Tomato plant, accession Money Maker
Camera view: horizontal (90 deg, fisheye); turntable rotation: 330 degrees
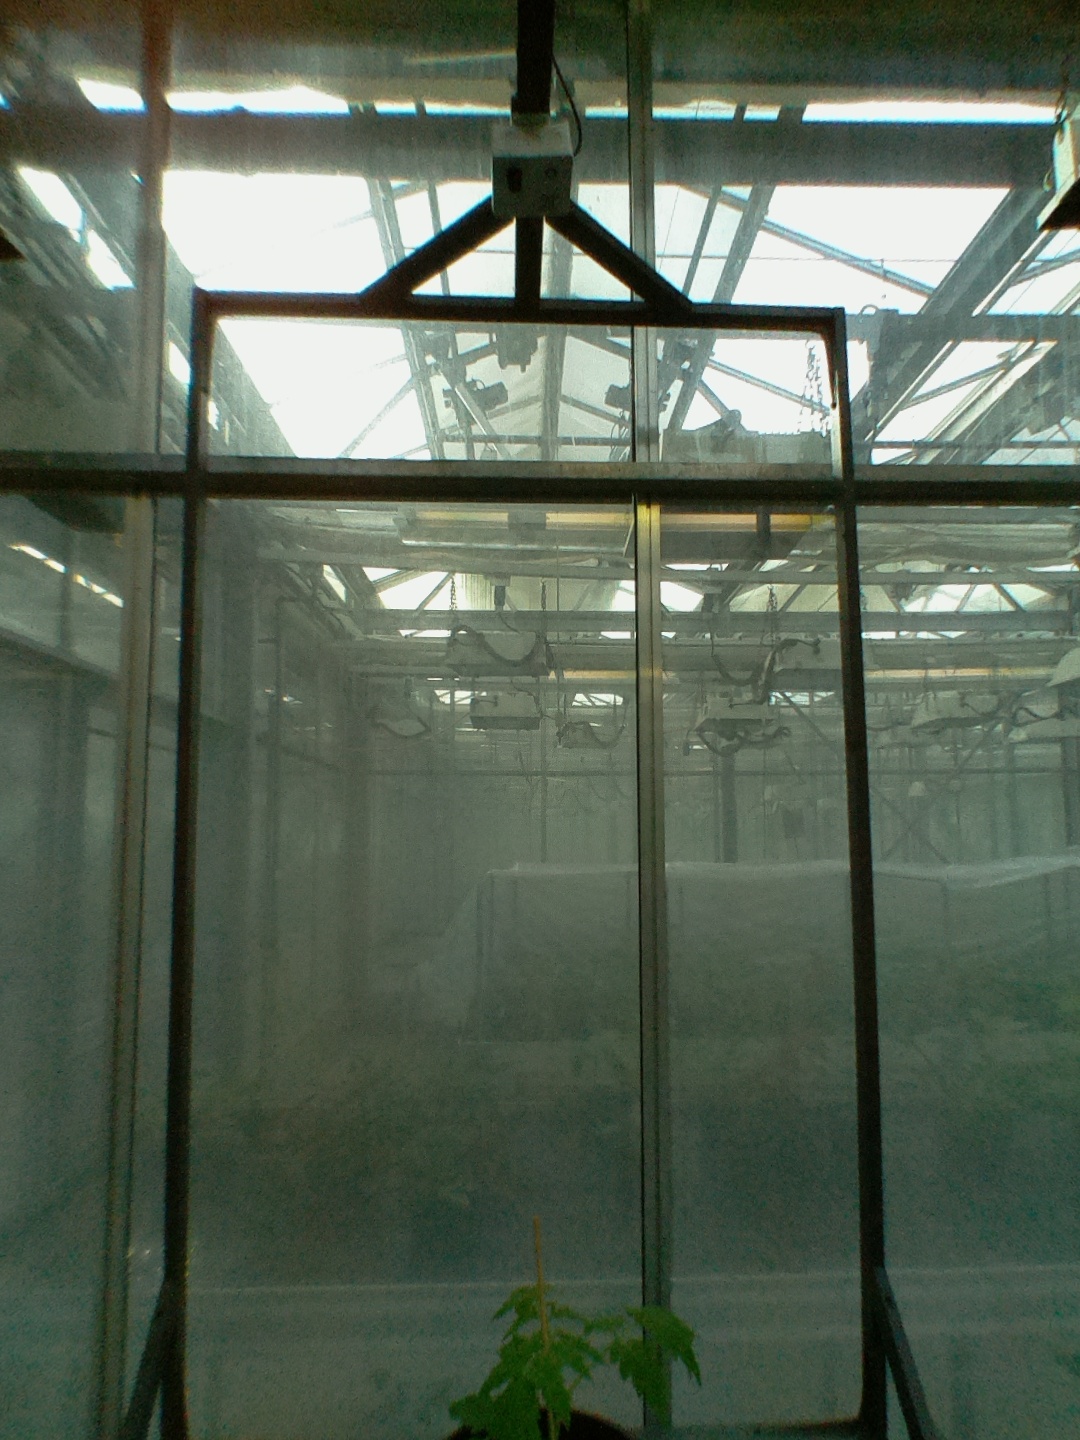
BBCH growth stage 13: 6 of true leaves visible